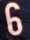
Number: 6